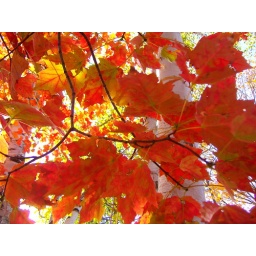
provide yellow, red and orange colours in my backyard!